Last Call (2002 film)

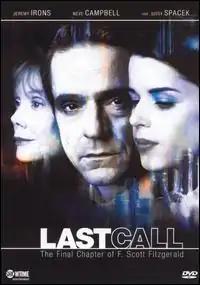
DVD cover

Last Call is a 2002 drama film written and directed by Henry Bromell about F. Scott Fitzgerald, based on "Against the Current: As I Remember F. Scott Fitzgerald", the 1985 memoir by Frances Kroll Ring. The film stars Jeremy Irons as Fitzgerald, Sissy Spacek as Zelda Fitzgerald, and Neve Campbell as Frances Kroll.